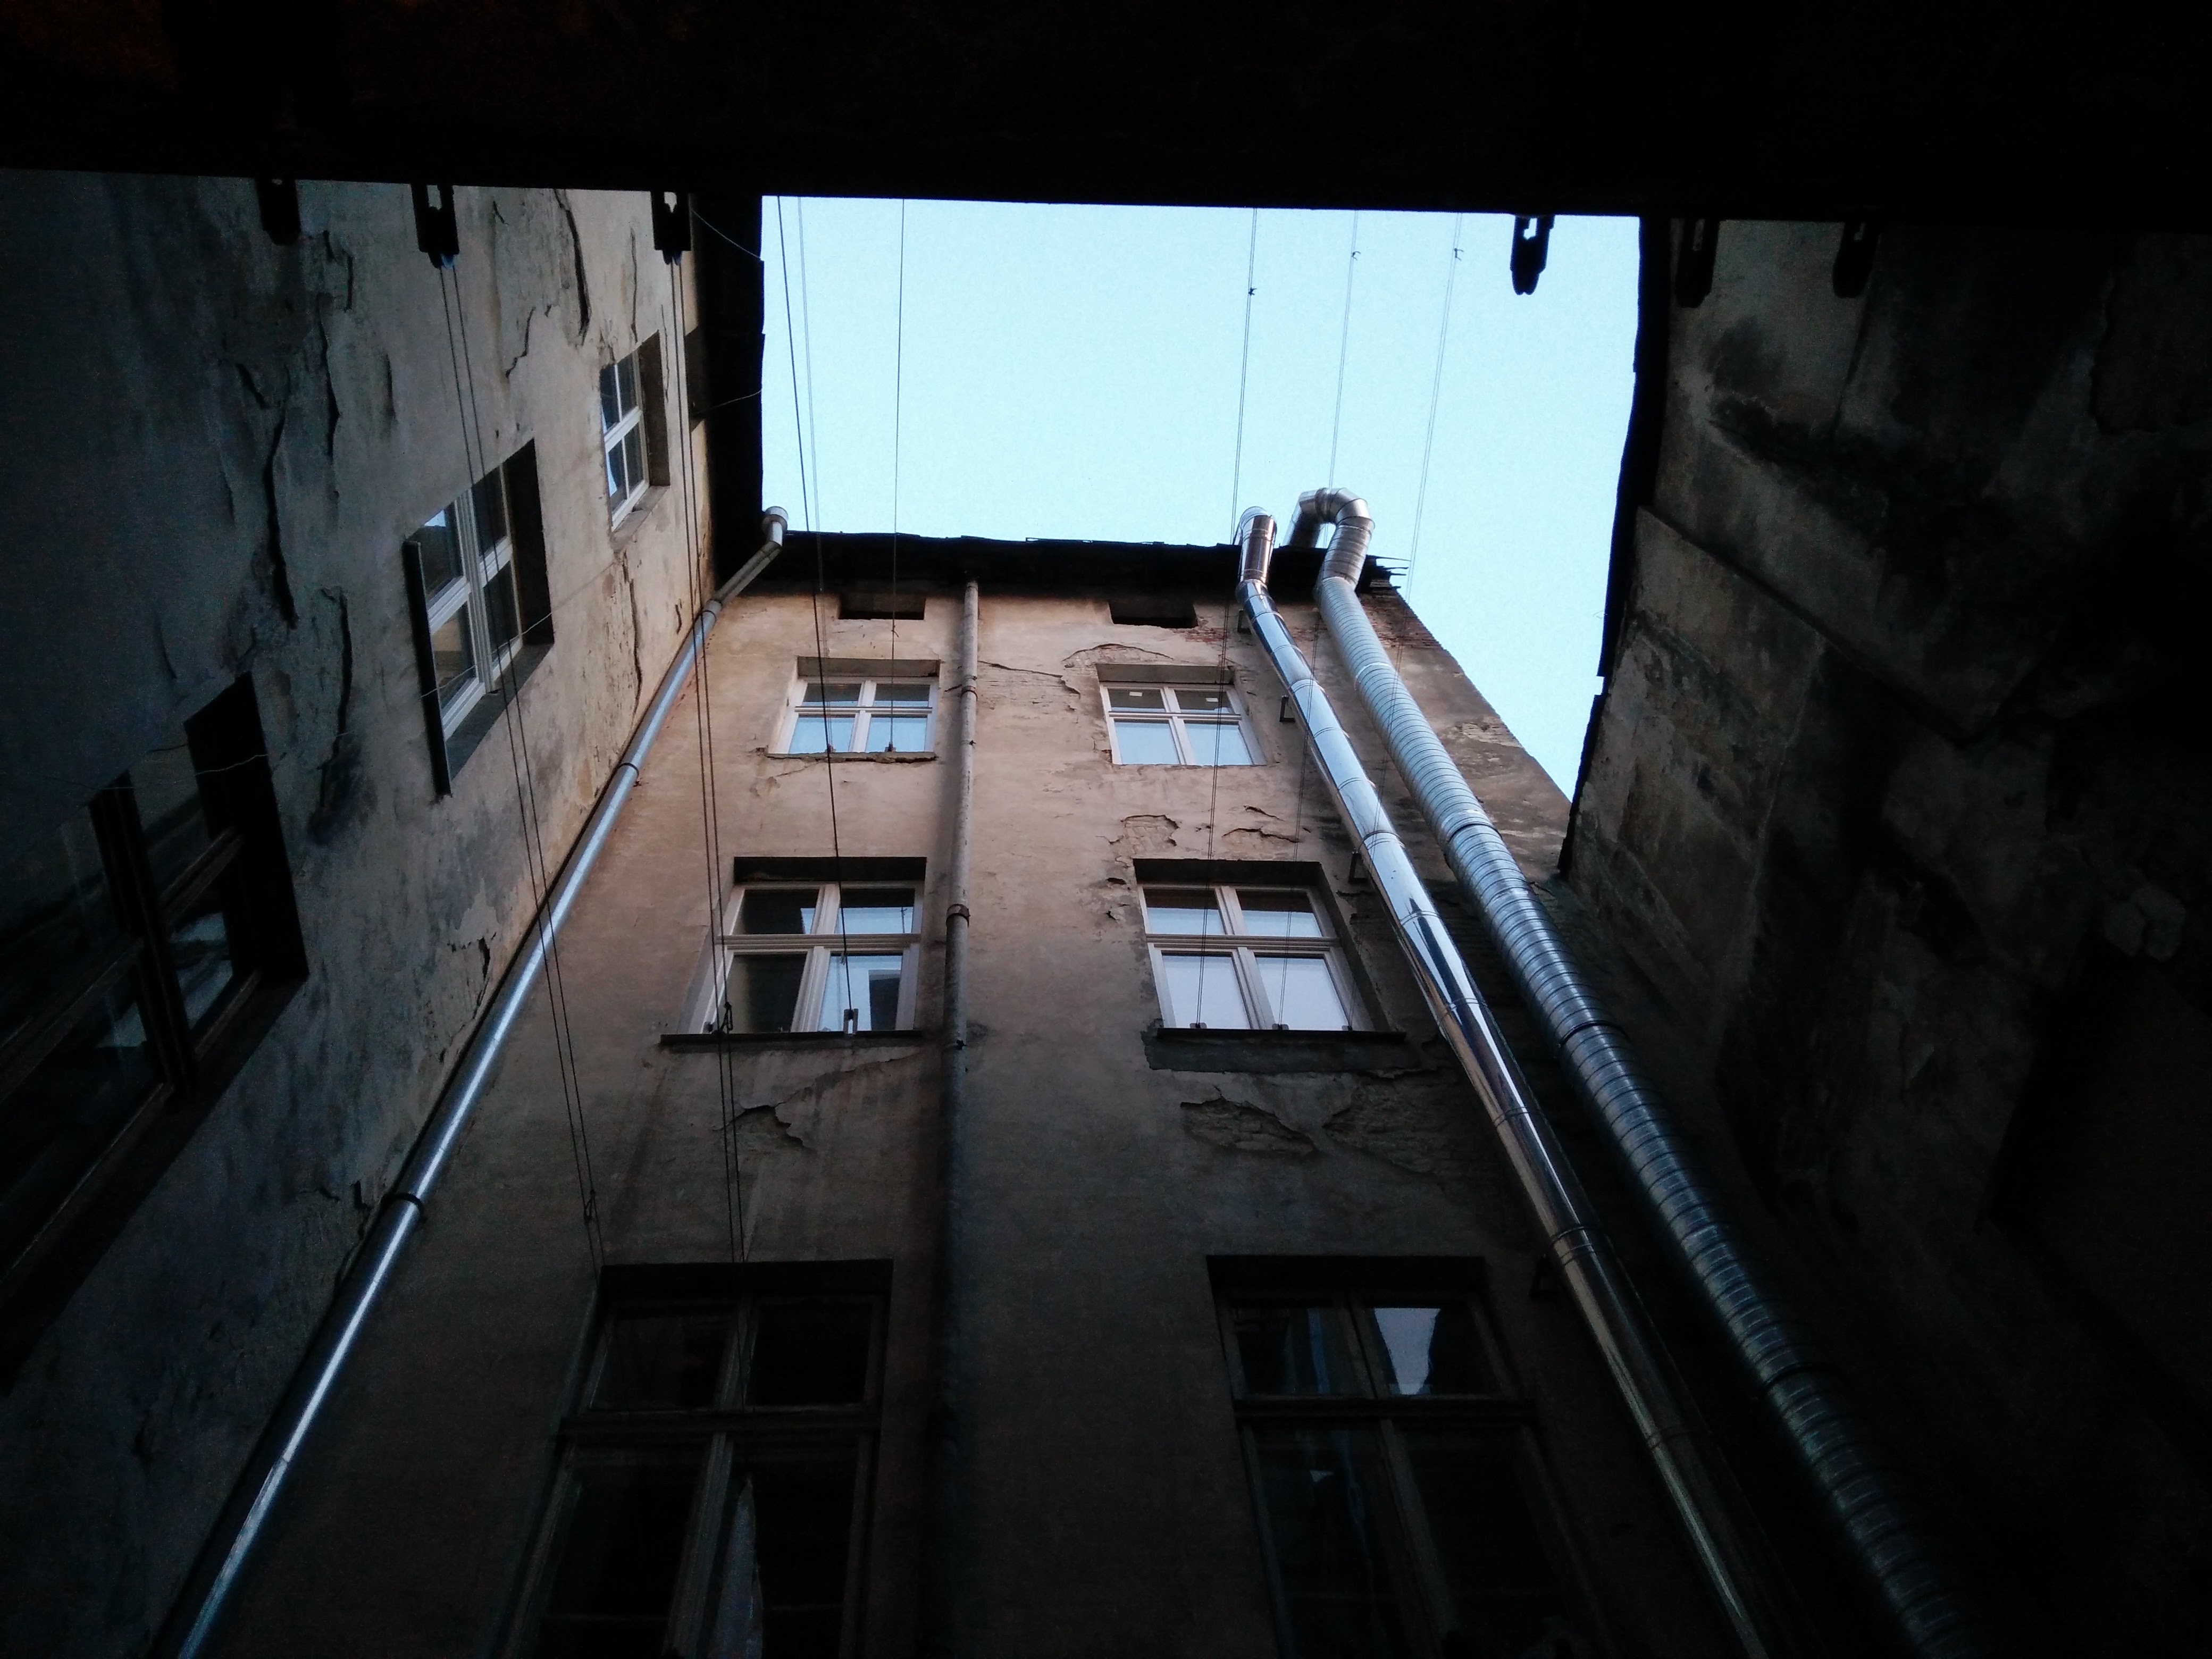
light, architecture, night, reflection, darkness, lighting, image, shape, screenshot